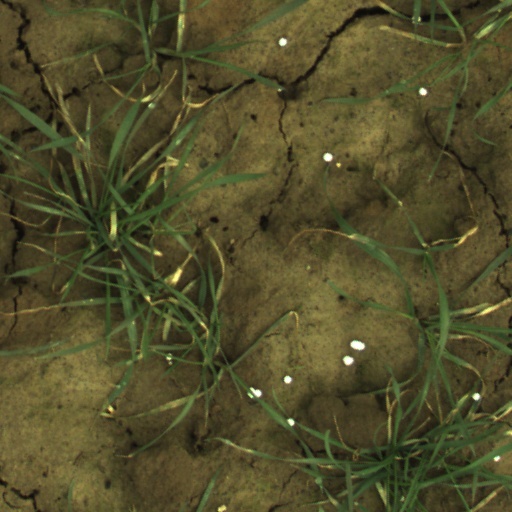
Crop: wheat